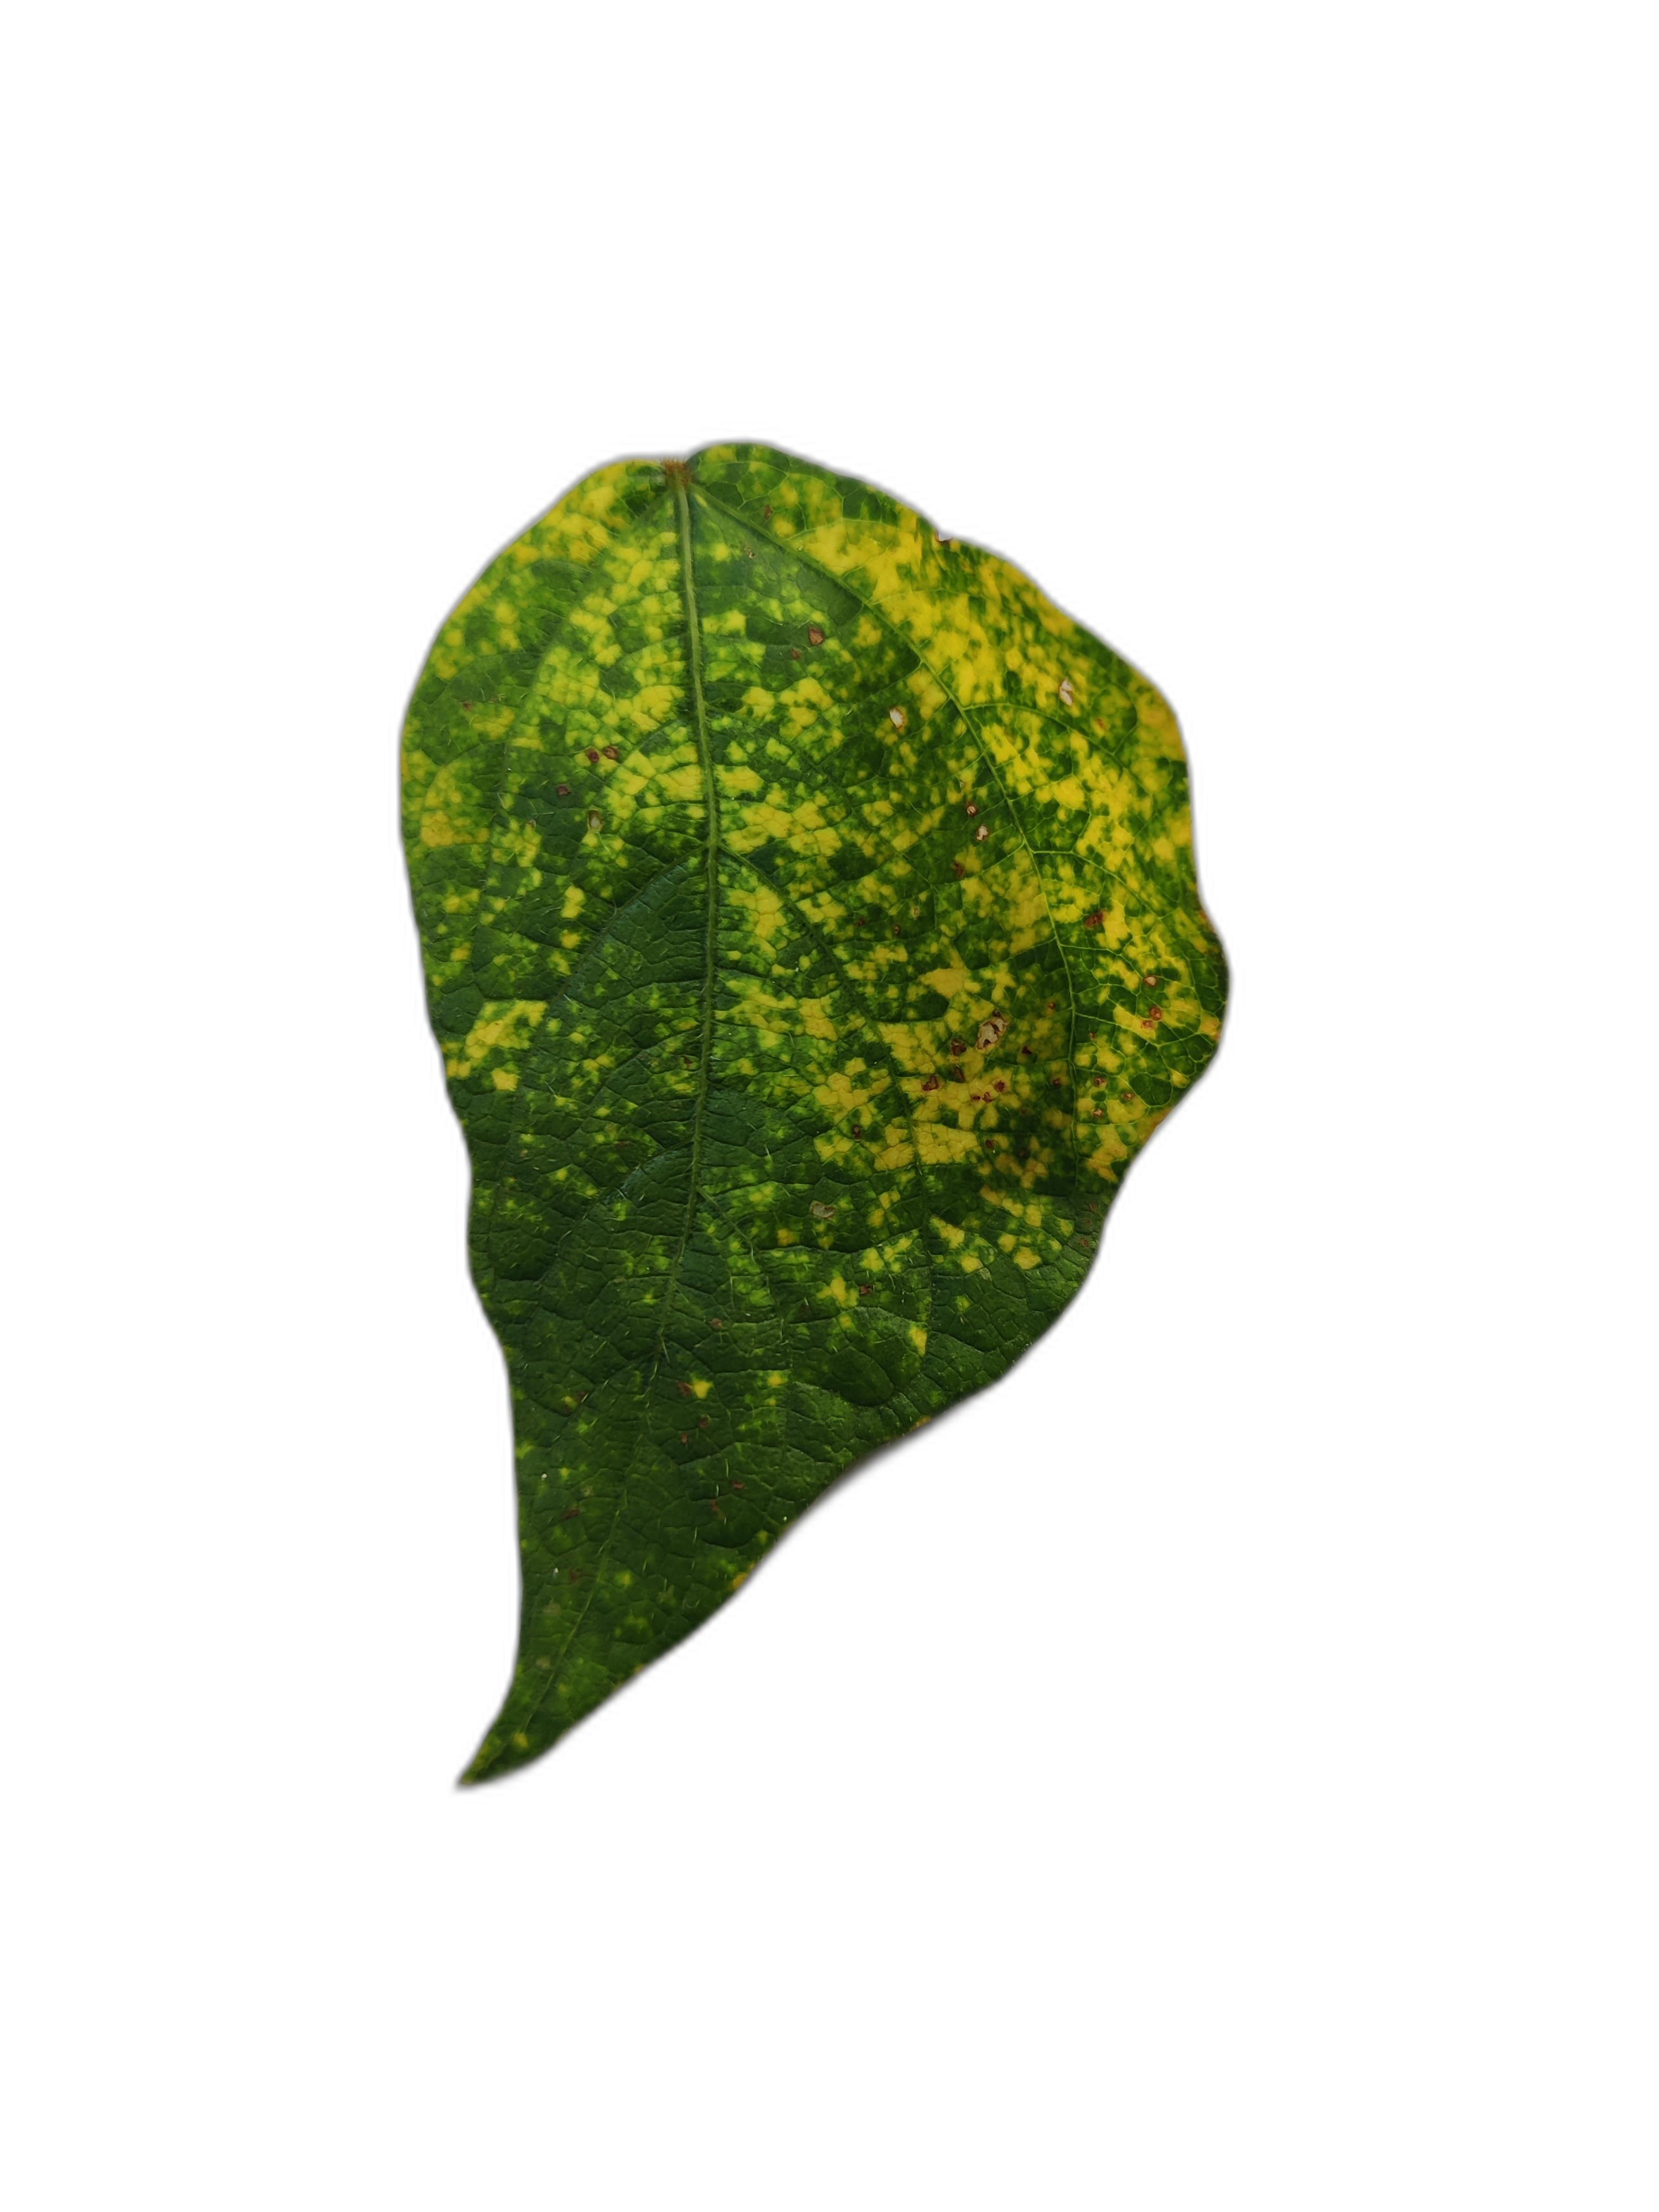
Label: Yellow Mosaic